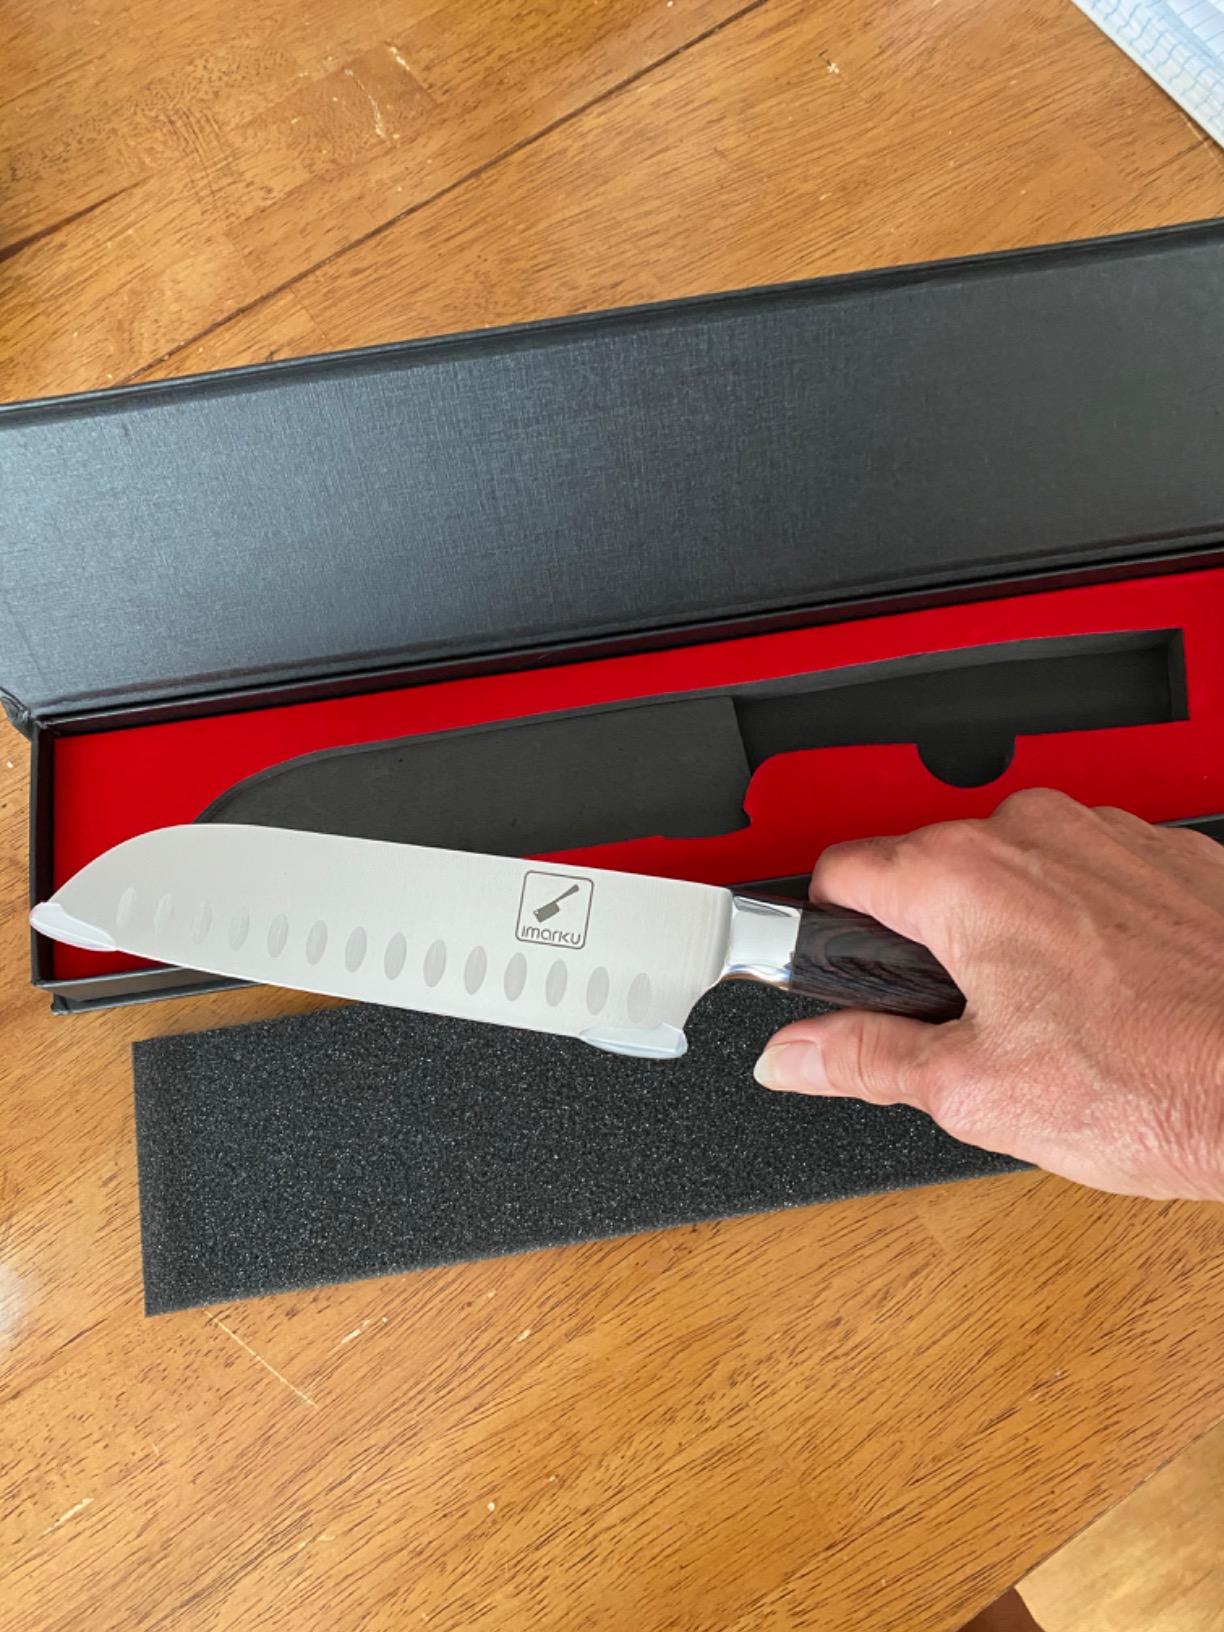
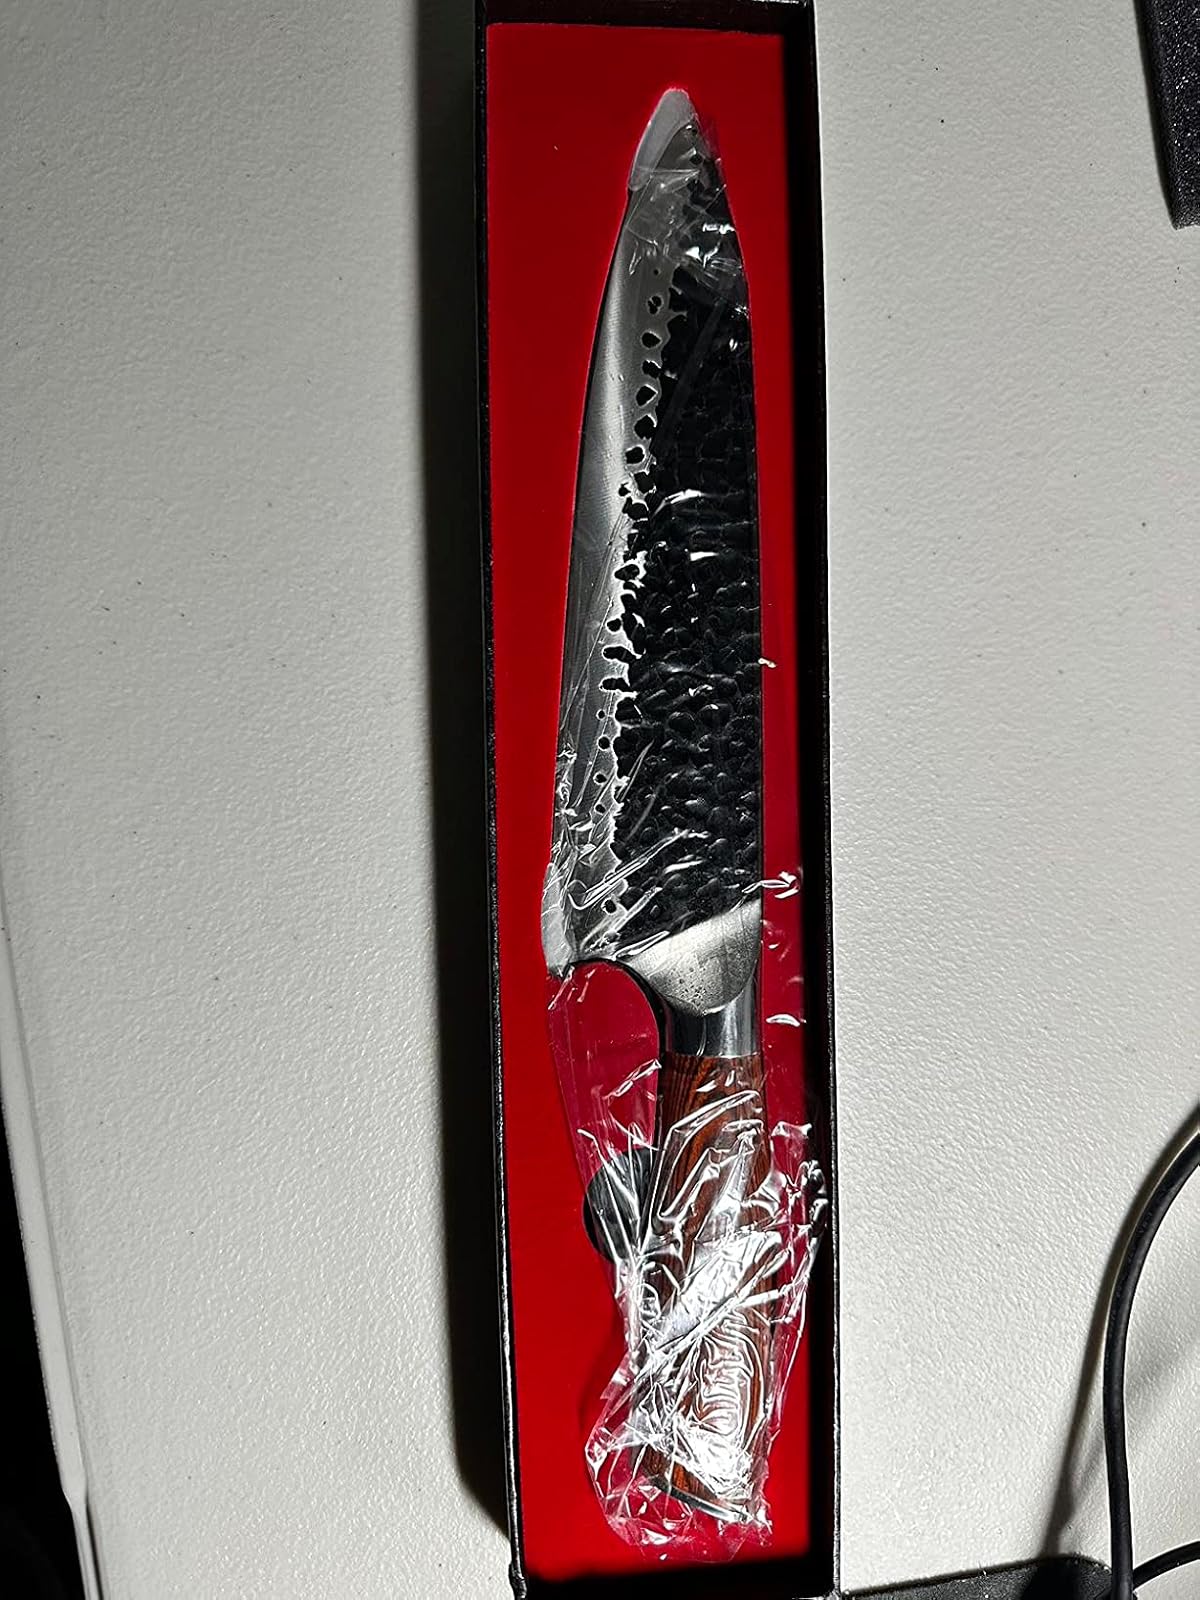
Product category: items_knife
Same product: no